2025 Indianapolis 500

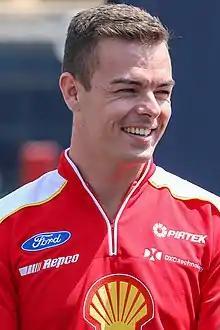
Scott McLaughlin ("pictured in 2020") was fastest on Day 2 of the Open Test.

The second day of open testing was scheduled for April 24. Two sessions were scheduled for the second day. From 9:30 a.m. to 12 p.m., the track was opened for a "high boost" session, where teams were allowed to test with an increased turbocharger boost level of matching the level permitted during time trials. The track was then open again from 2 p.m. to 5 p.m. for testing at the standard race day boost level of .